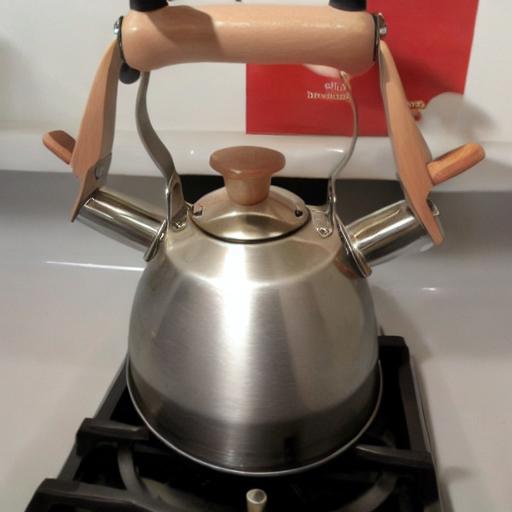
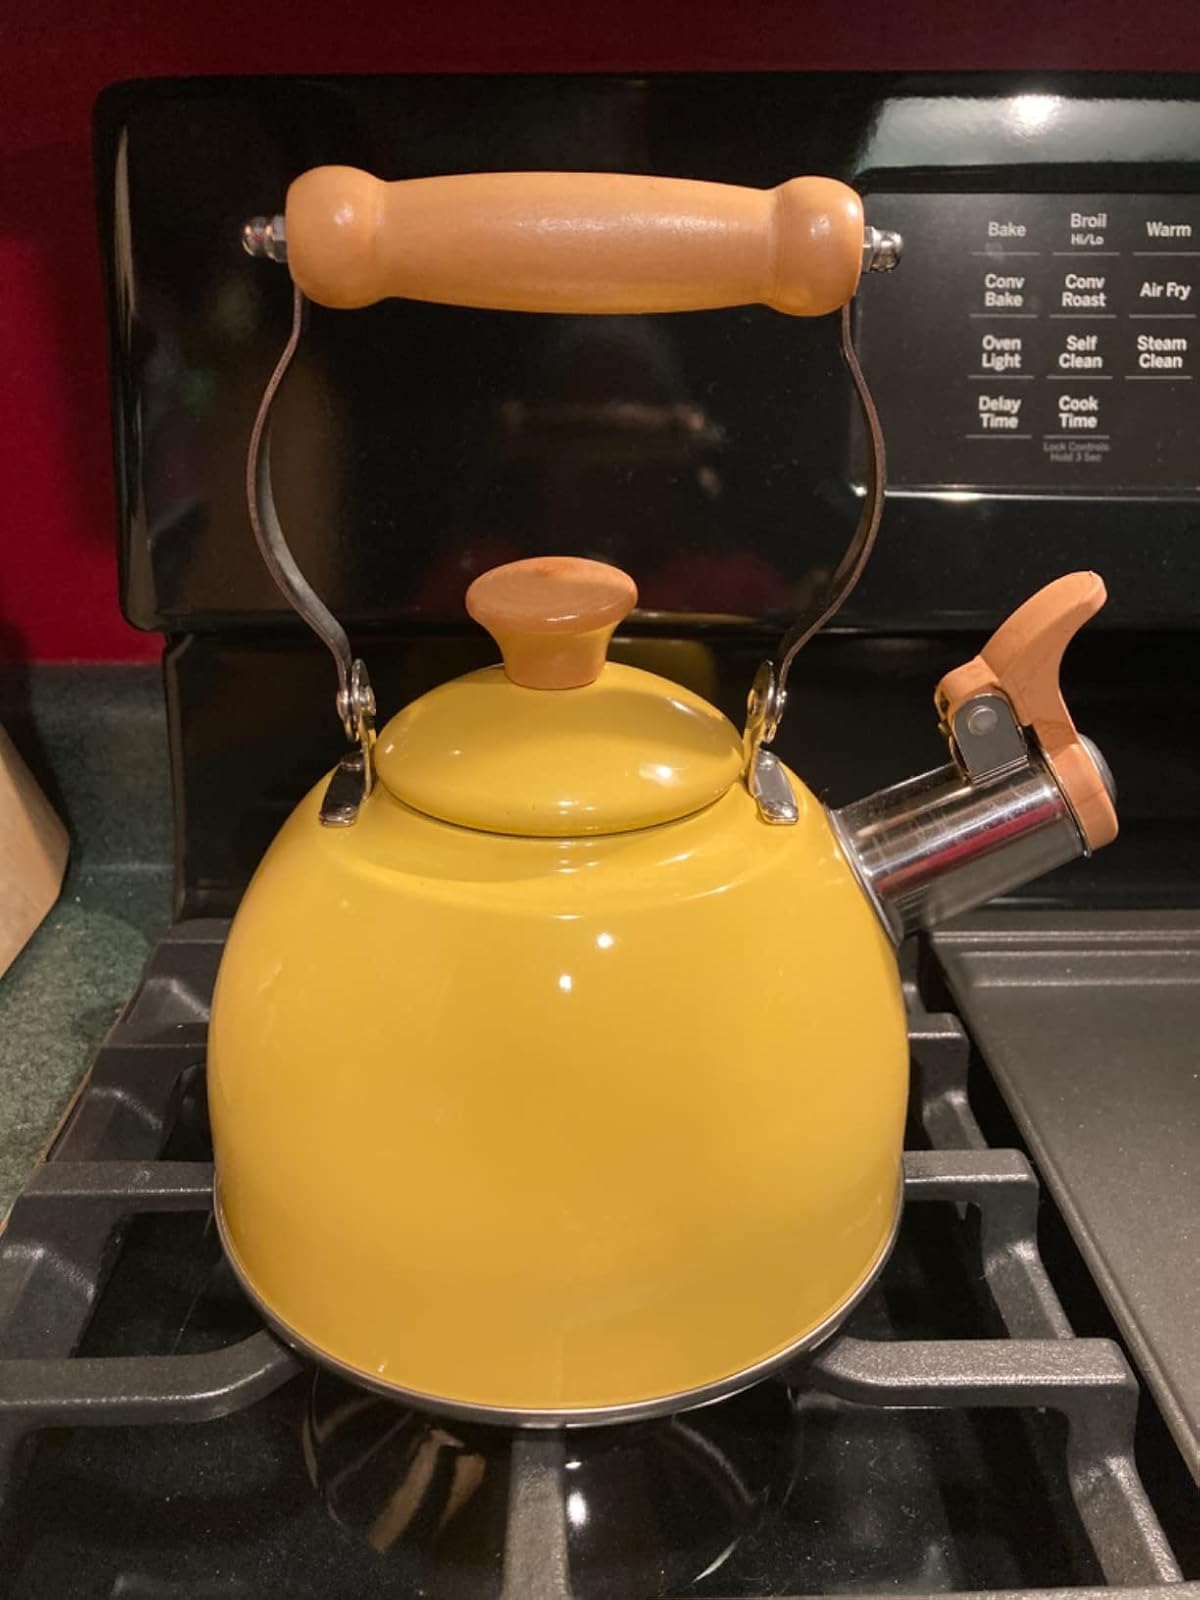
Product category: items_kettle
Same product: no